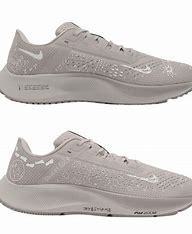
Brand: Nike
Model: College Air Zoom Pegasus 38